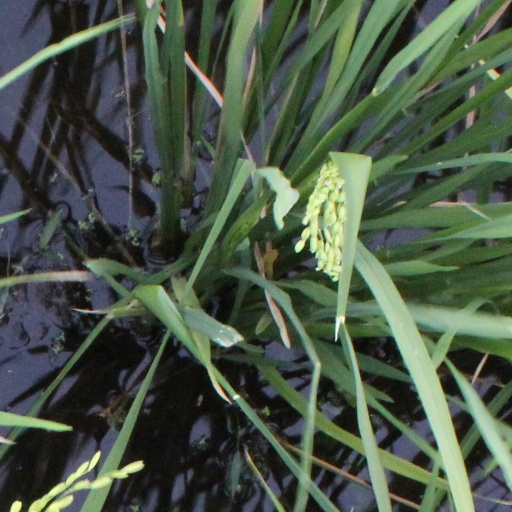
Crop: rice